Sichuan opera

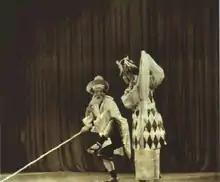
1952 Sichuan opera "The Autumn River"

In 1952, the Sichuan Opera delegation organized a large performance group to attend the first National Opera Viewing and performance Conference in Beijing. Several plays and performances, including "The Willow Shadow", "Autumn River", "Snow Review", and "Trace, Farewell, Brother Wutaihui", won awards.